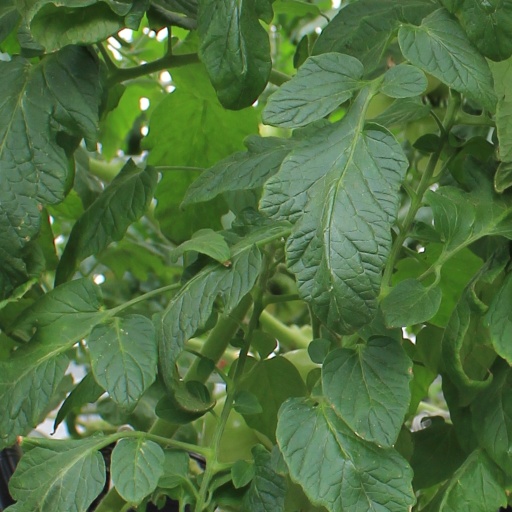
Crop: tomato